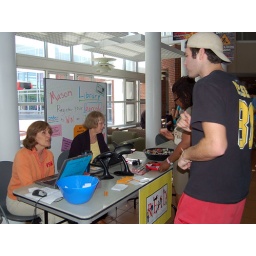
Students stopped by our table to set up their library accounts.